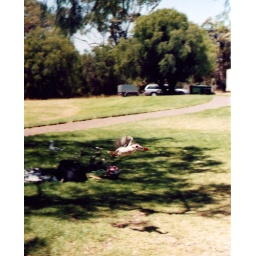
He stole my sausage from my hands, then bashed it against a tree and swallowed it whole. Australian bird of pray!